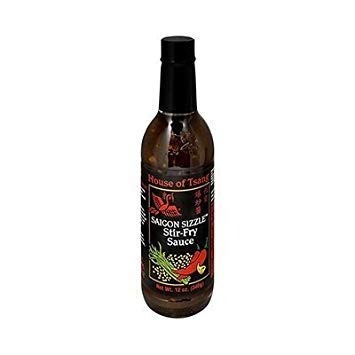
Item Name: SAUCE,SAIGON SIZZL S/FRY
Value: 1.0
Unit: Count

Price: 12.75